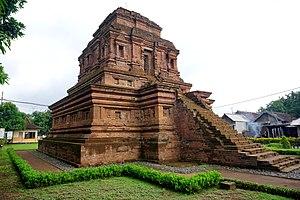
Le kabupaten de Pasuruan, en indonésien Kabupaten Pasuruan, est un kabupaten qui entoure la ville de Pasuruan. Celle-ci a le statut de kota et est administrativement distincte du kabupaten, tout en en étant le chef-lieu.